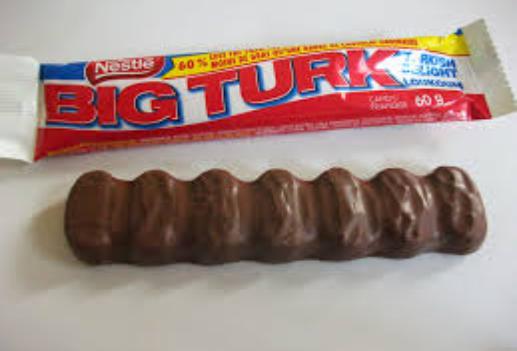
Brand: Big Turk
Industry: Food